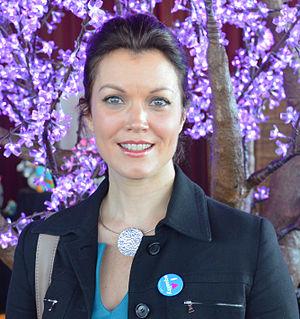
Amy Maria Young, plus connue sous le nom de Bellamy Young, née le 19 février 1970 à Asheville, en Caroline du Nord, aux, est une actrice et productrice américaine.